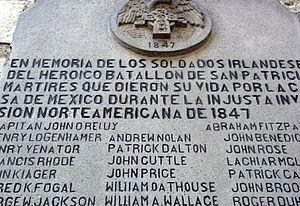
Le bataillon Saint Patrick était une unité de plusieurs centaines d'Irlandais, Allemands et autres Européens catholiques qui désertèrent l'armée des États-Unis d'Amérique et rejoignirent l'armée mexicaine lors de la guerre américano-mexicaine de 1846 à 1848. Comme, plus tard, Abraham Lincoln et bien d'autres, ces hommes voyaient dans l'invasion du Mexique une grande erreur.